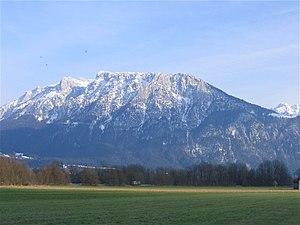
Le Kaisergebirge est un massif des Préalpes orientales septentrionales. Il s'élève en Autriche.